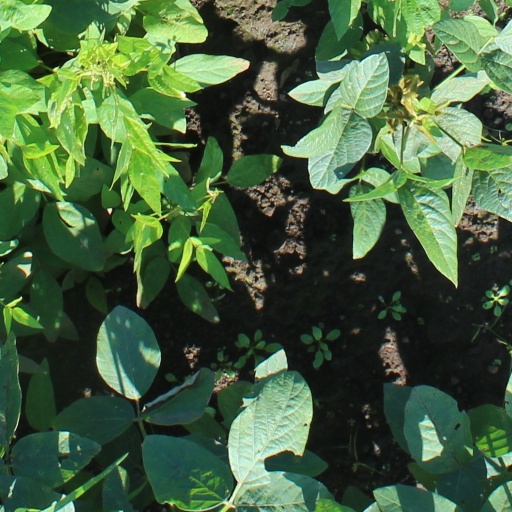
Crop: soybean